Prehistoric Shetland

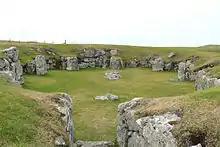
Staneydale Temple

Heel-shaped cairns, are a style of chambered cairn unique to Shetland, with a particularly large example on the island of Vementry. Staneydale Temple near Bixter is a large Neolithic ruin containing an oval chamber. Around it are the remains of houses, walls and cairns of the same period. There are numerous Neolithic era standing stones including those at Yoxie on Whalsay and at Boardastubble, Unst. Hjaltadans on Fetlar is a ring of stones, although there are no true stone circles as such in Shetland. Funzie Girt is a remarkable dividing wall that ran for across the island of Fetlar. The level of organisation involved suggest a relatively high population for Shetland in the Neolithic, perhaps as much as 10,000.